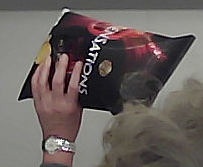
Product: lays_chill